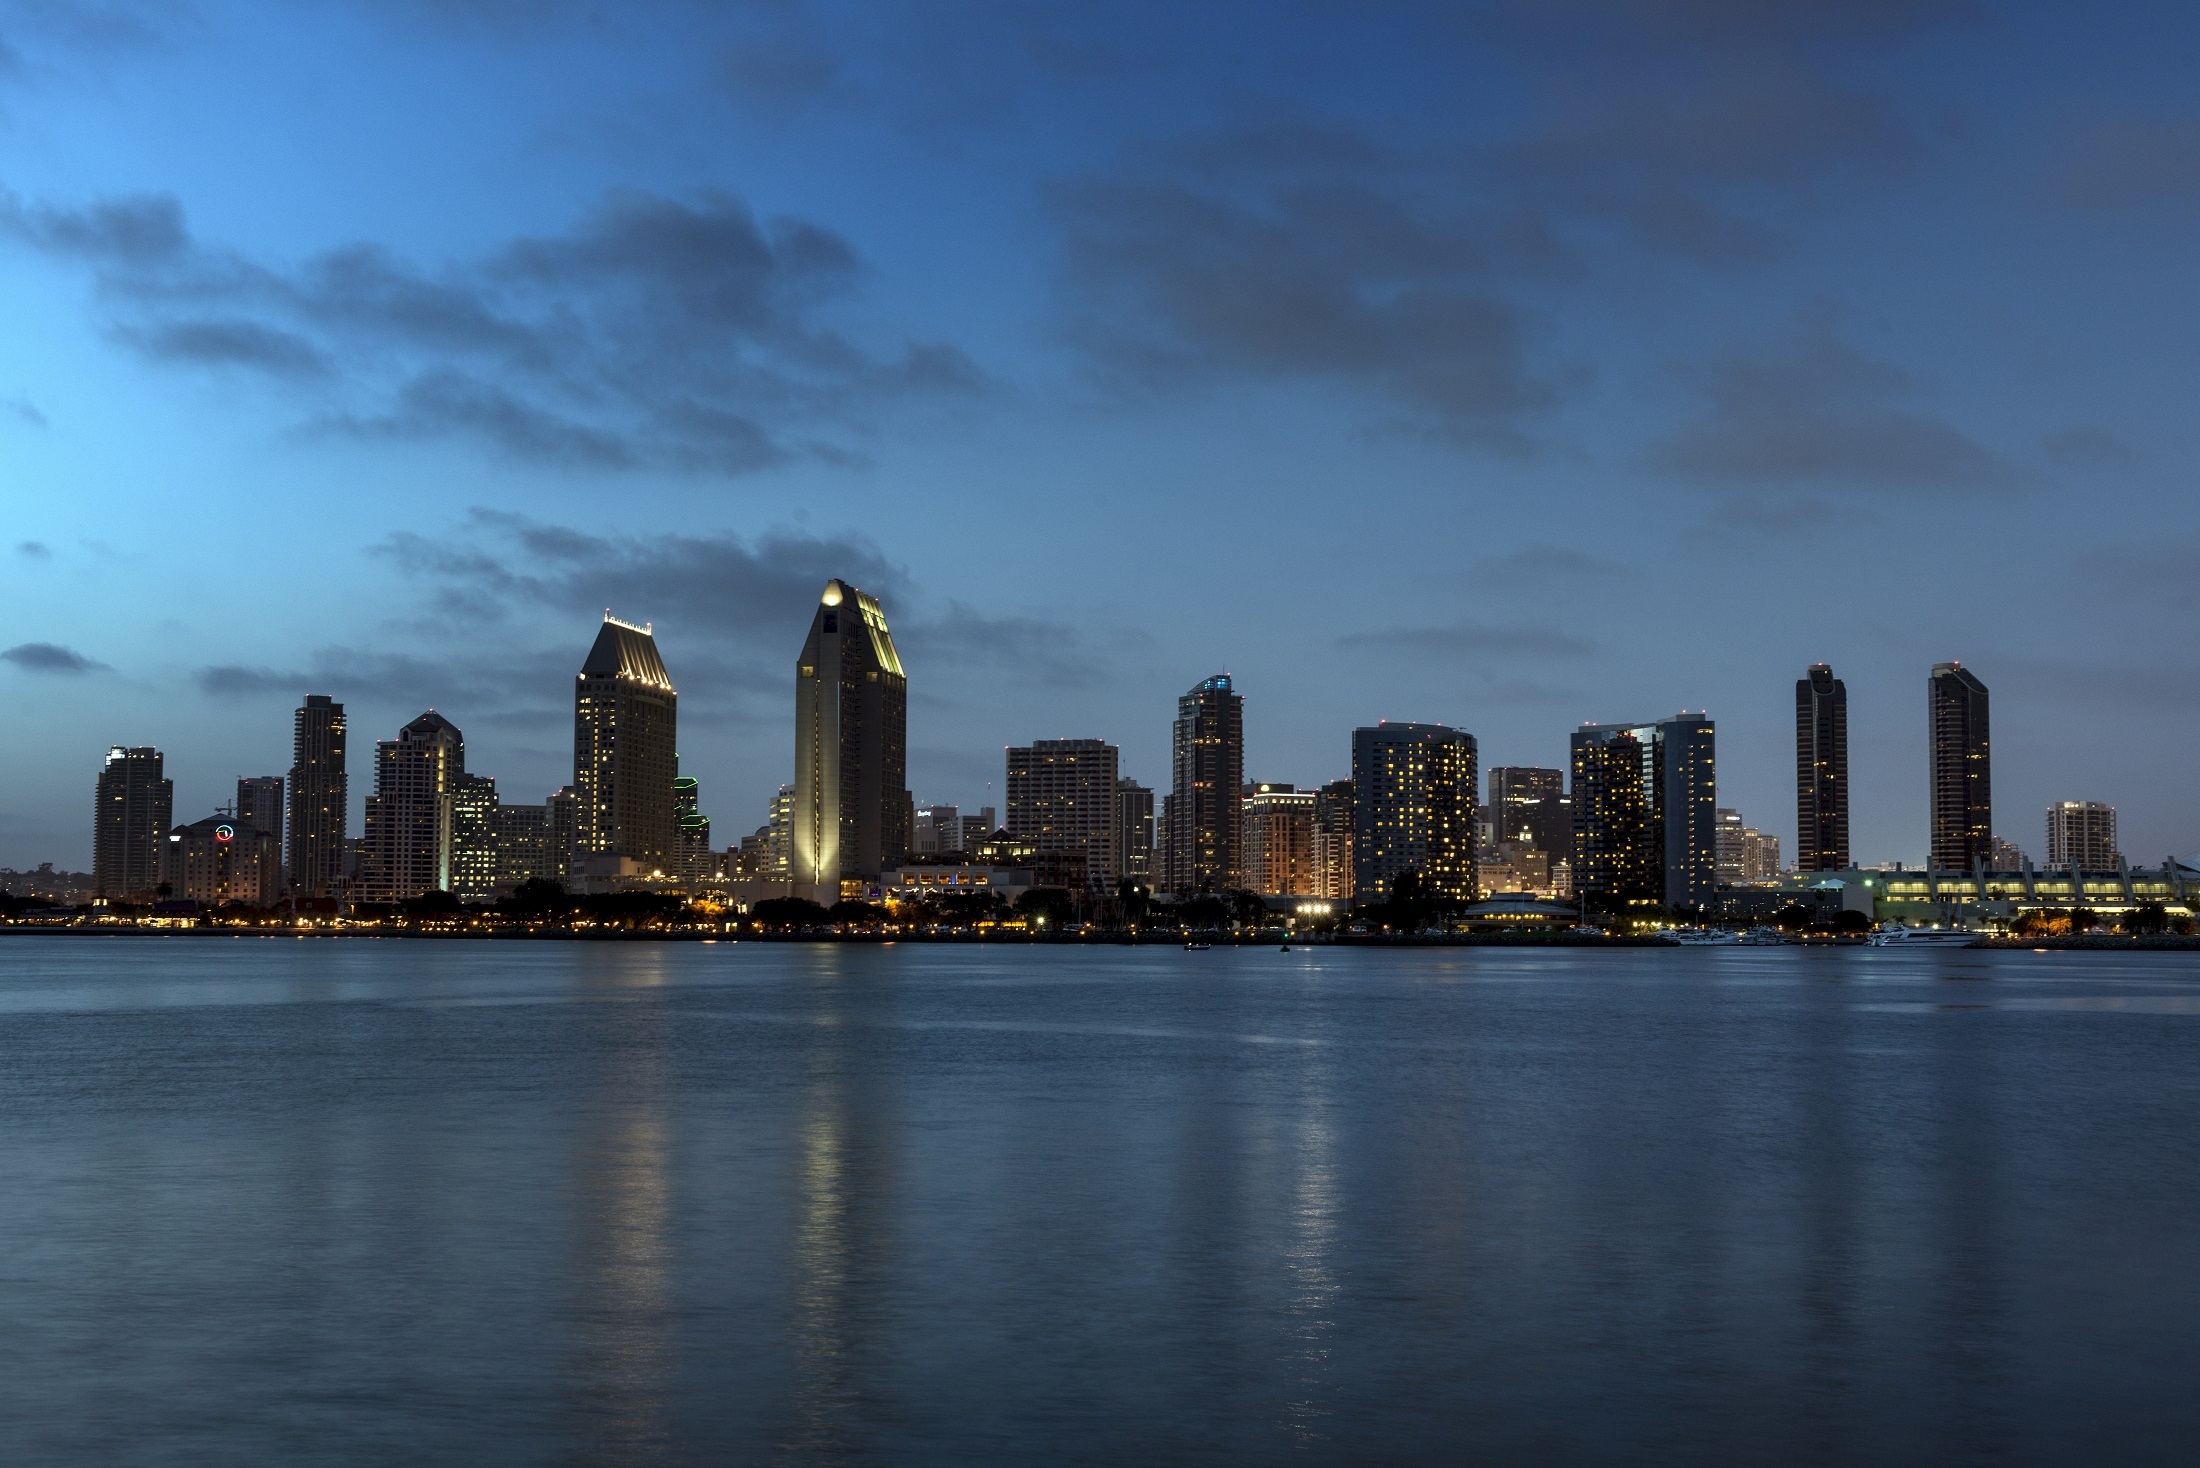
sea, water, ocean, horizon, cloud, sky, sunset, skyline, night, morning, dawn, city, skyscraper, urban, cityscape, panorama, downtown, dusk, evening, twilight, reflection, tower, scenic, usa, landmark, metropolitan, california, lights, clouds, buildings, metropolis, san diego, urban area, geographical feature, human settlement, atmosphere of earth, metropolitan area